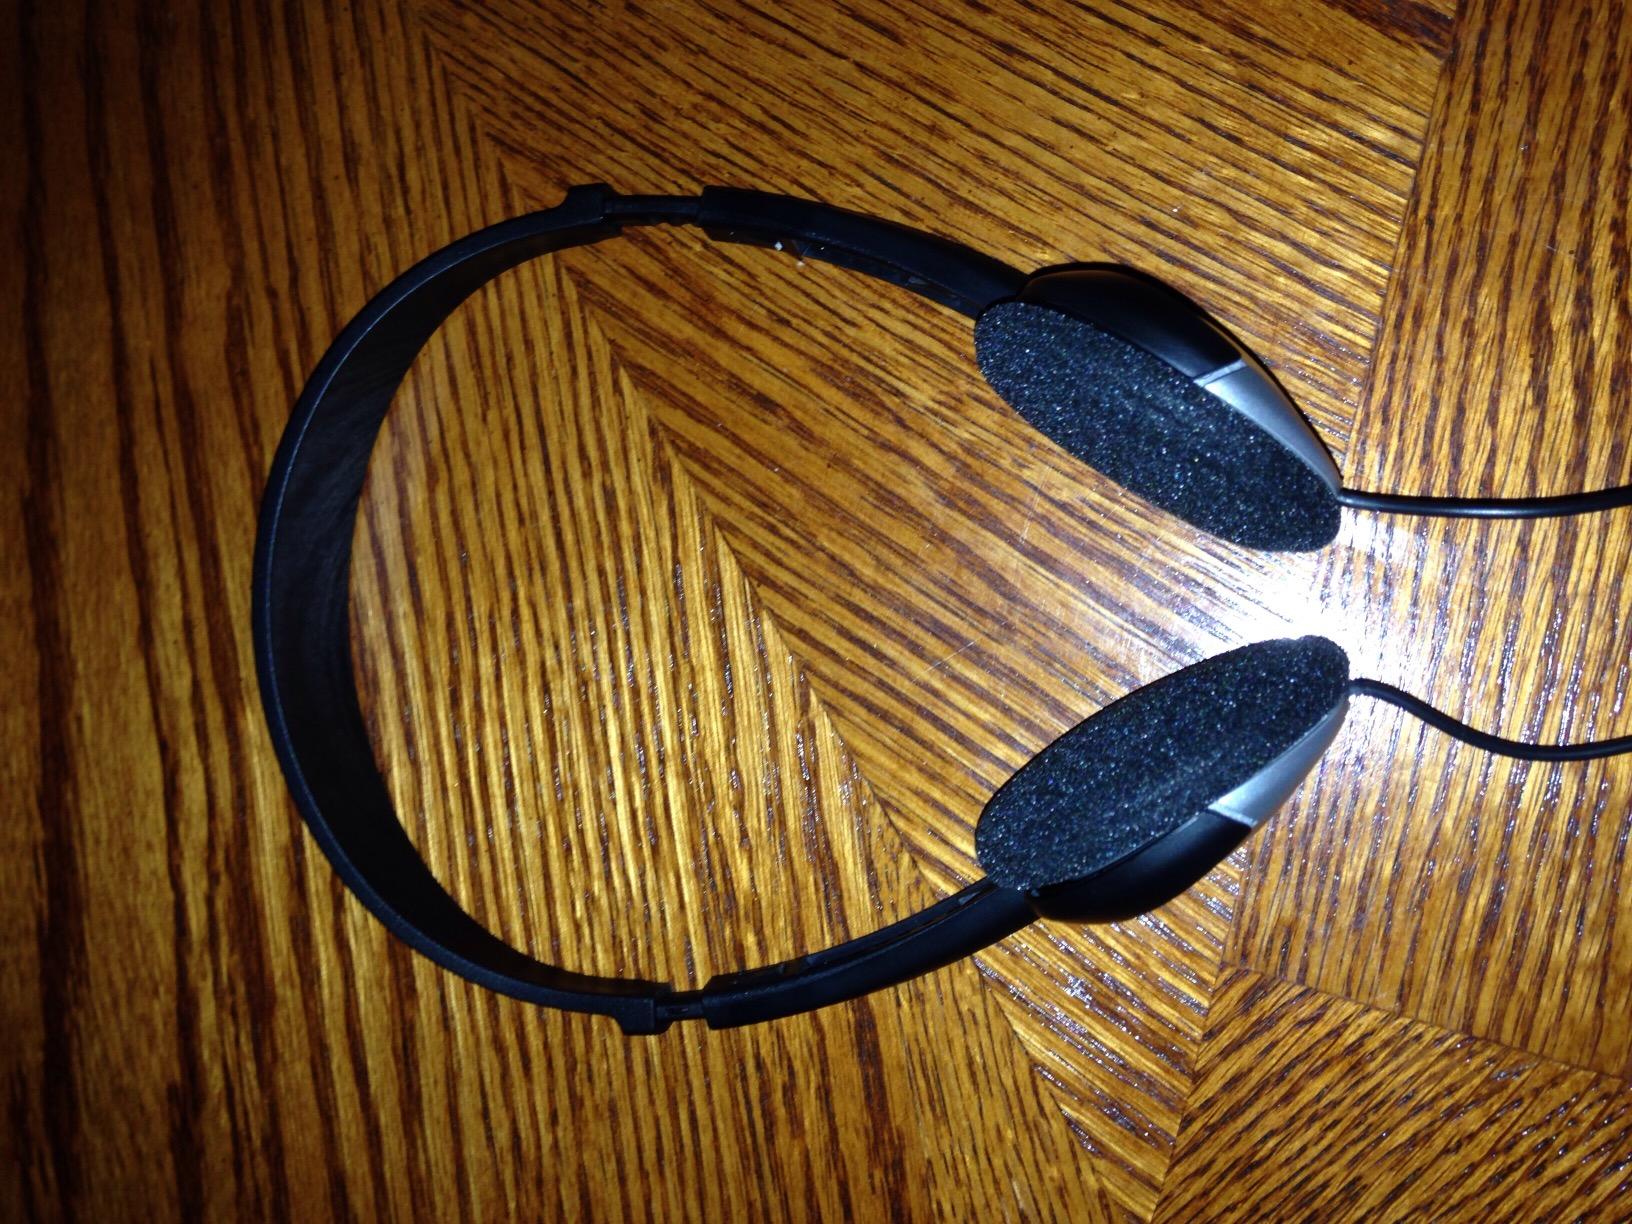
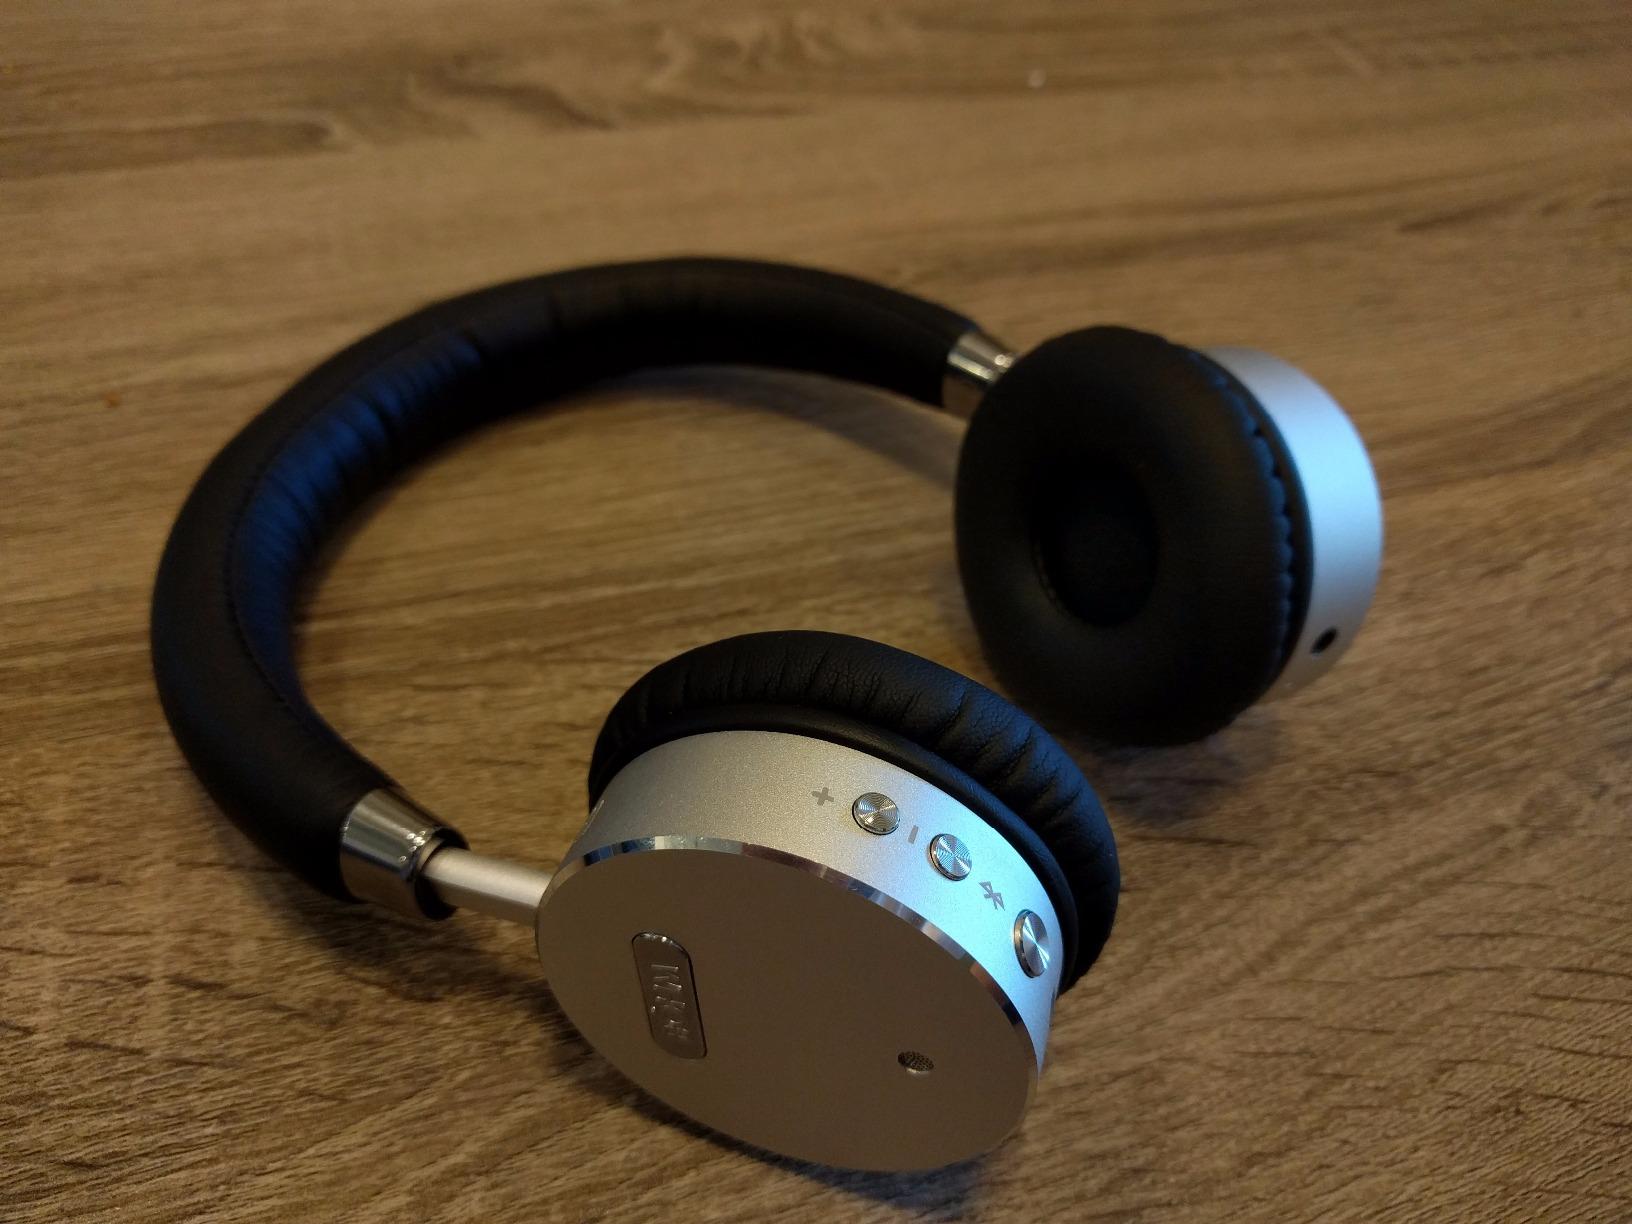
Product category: headphones
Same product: no